Steve Tyrer

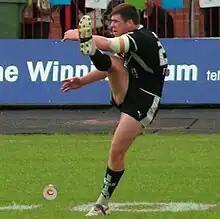
Tyrer playing for St Helens

Tyrer was born in St Helens, Merseyside, England.